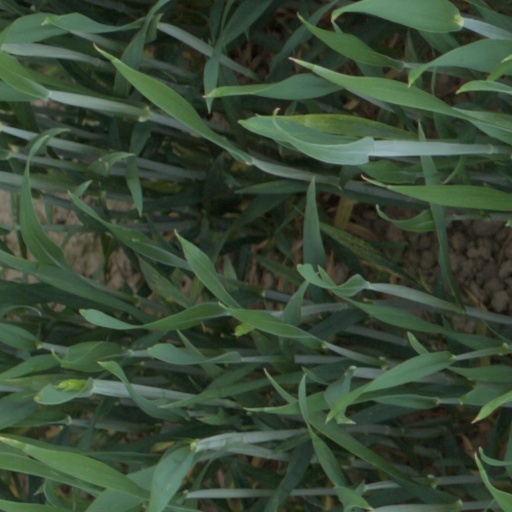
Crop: wheat